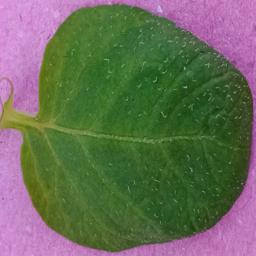
Etiqueta: Sana